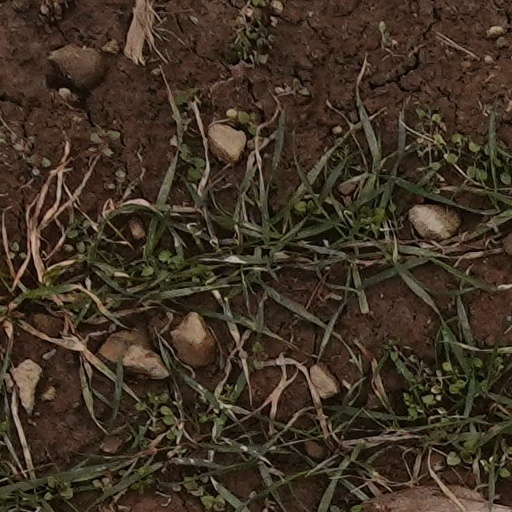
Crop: wheat